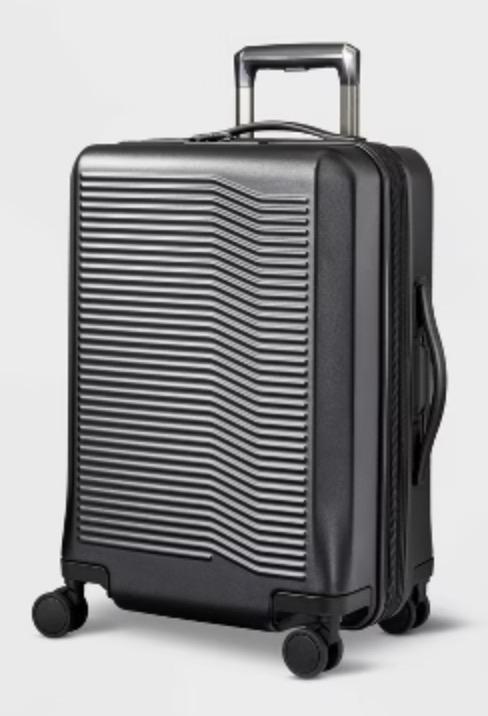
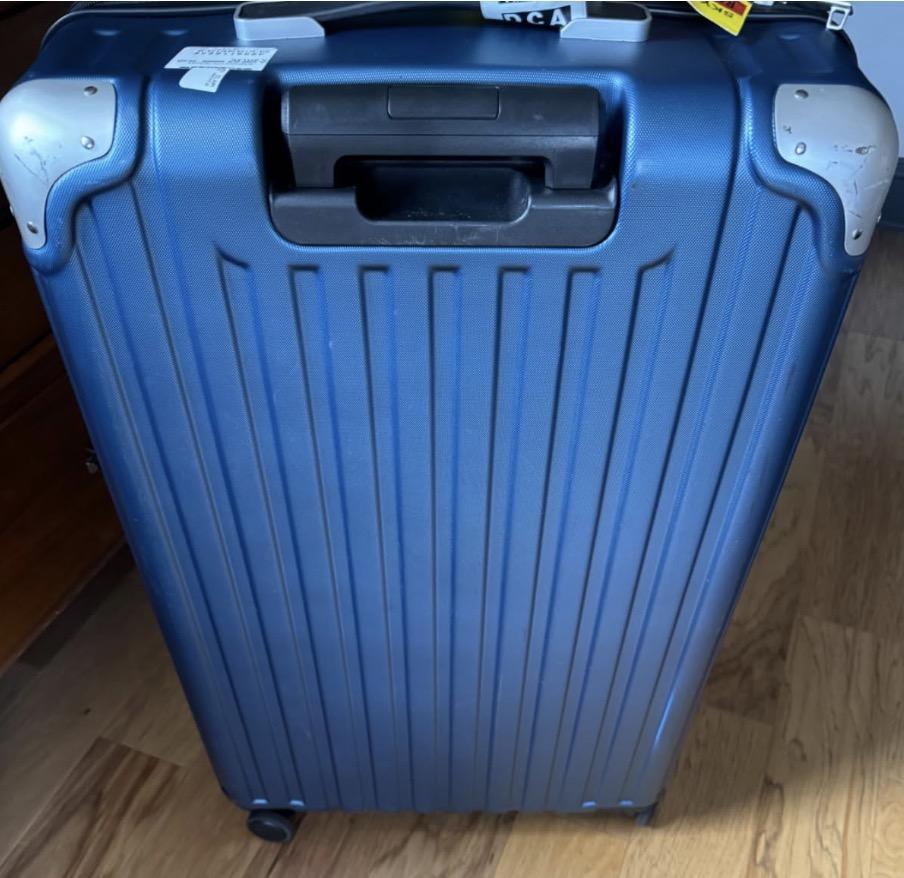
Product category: items_tea
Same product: no